Anhui

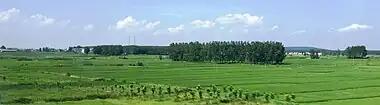
Farmlands of Anhui

Compared to its more prosperous neighbours to the east, Zhejiang and Jiangsu, Anhui has lagged markedly behind in economic development, with a GDP per capita around half of those two provinces in 2017 rapidly improved from 1/3 of those two provinces in 2010. However, the provincial GDP per capita is based on the population registered in the province (that is, with local Hukou), but not necessarily residing there. There is significant regional disparity, where much of the wealth is concentrated in industrial regions close to the Yangtze River, such as Hefei, Wuhu, and Ma'anshan. The province is home to a large cluster of white goods manufacture such as Haier, Hisense, Whirlpool, Gree, Royalstar, and Meling.